CKAC

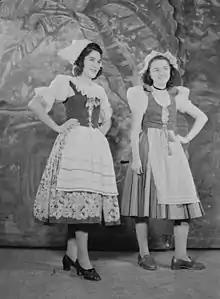
Recording of «Radio Petit Monde» in 1943

The construction of CKAC was announced on May 3, 1922, by daily newspaper "La Presse", which created the station and owned it until 1969. On-air testing began by mid-September 1922, and the station was officially inaugurated on October 2, although regular programming had already begun on September 27. CKAC was the first francophone radio station in North America.